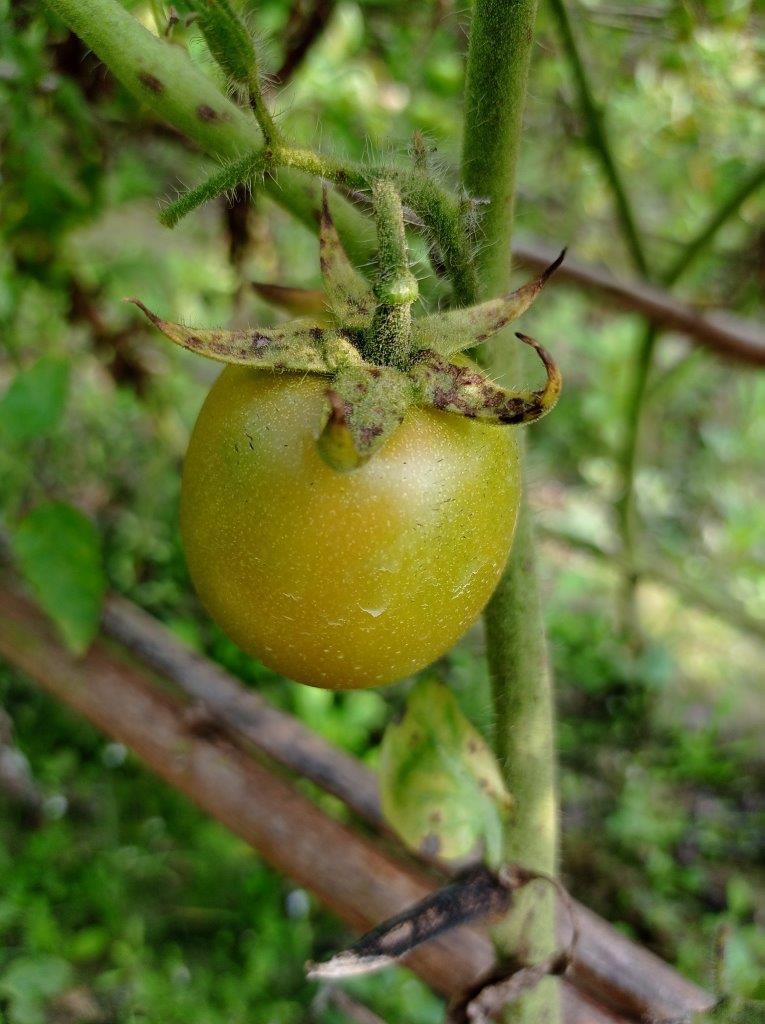
Maturity: Mature